The Next Doctor

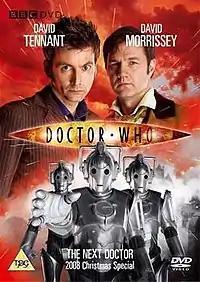
Unfinished cover art of The Next Doctor DVD. This version lacked the hot air balloon in the top right corner, which was considered a spoiler by the production team and so a balloon-free version of the cover was released to the web prior to broadcast. The final version of the cover includes the balloon.

The DVD was released in the United Kingdom on 19 January 2009. The DVD features a full set of end credits newly produced in a "cinematic" format to replace the broadcast version. There is an hour of special features on the disc, including the full Doctor Who Confidential for the episode, a cut-down edition of the "Doctor Who" Prom hosted by Freema Agyeman and the seven-minute mini-episode "Music of the Spheres". The DVD was re-released on 11 January 2010 in the boxset 'The Complete Specials', packaged with the remainder of the 2008–10 specials.